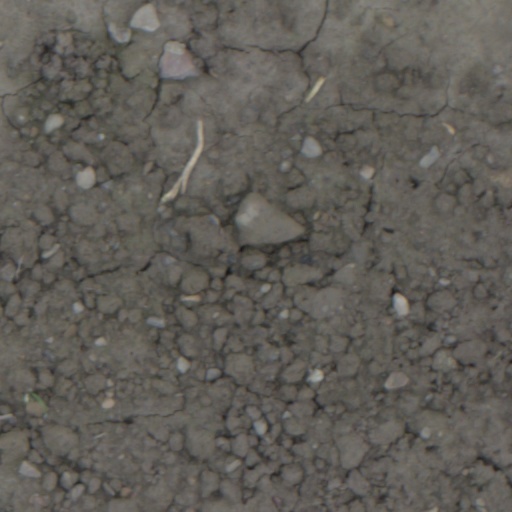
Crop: wheat